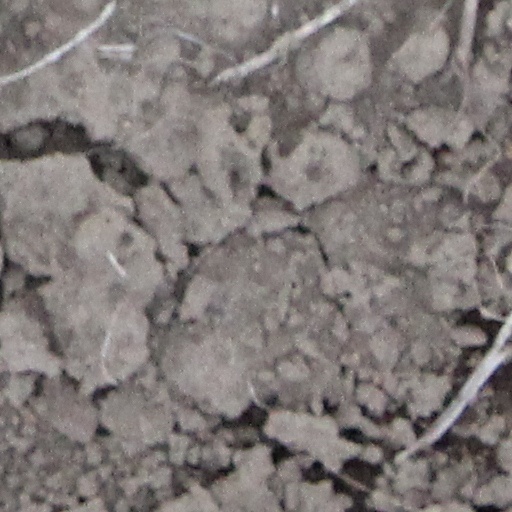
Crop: wheat